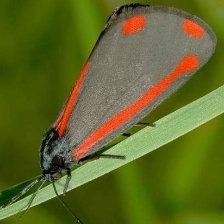
Species: CINNABAR MOTH